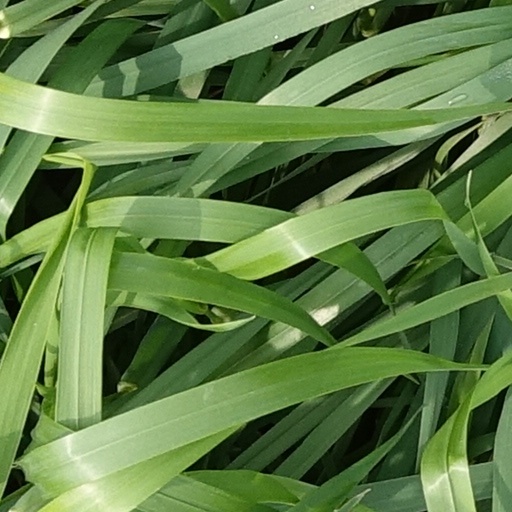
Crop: wheat